Salah Zulfikar

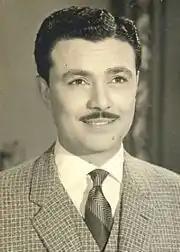
Zulfikar in the late 1950s

In 1961, Zulfikar starred in six films, the romantic comedy; "That's What Love Is" alongside Sabah was a great box-office success. Another romance was "A Storm of Love" (1961) co-starring Nahed Sherif in her first leading role, and the film was a commercial failure. He played his first villain role of his career, starring in "Me and my Daughters" (1961) alongside leading veteran actor Zaki Rostom supported by Nahed Sherif and Fayza Ahmed, and the film was a success. The following years, Zulfikar achieved success throughout the Middle East through multiple film genres. He shared the lead with Mariam Fakhr Eddine in horror film "The Cursed Palace" (1962), a box-office hit. He was paired with Soad Hosny for the second time in Ezz El-Dine Zulficar's "A Date at the Tower" (1962), the film was a box-office hit. In 1963, his role as Issa El Awam in "Saladin the Victorious" by Youssef Shahine was praised, and in the same year, he played Doctor Hamooda in Mahmoud Zulfikar's "Soft hands" (1963) with his performance earning him state's award for best actor in a leading role. The film was a participant in 14th Berlin International Film Festival in 1964. Zulfikar starred in "A Husband on Vacation", a romantic comedy providing the female lead Laila Taher her first leading role. In Italian cinema, he played a role of an Egyptian police officer in the Italian film; "Secret of the Sphinx" (1964) directed by Duccio Tessari. After the film's release, Tessari asked Zulfikar to settle in Italy to earn better opportunities in Italian cinema but he refused and preferred to stay in Egypt. On stage, Zulfikar's debut was the 1964's "A Bullet in the Heart" alongside Laila Taher, it was based on Tawfiq al-Hakim's novel under the same name. The play was shown for a whole year in Cairo theaters.